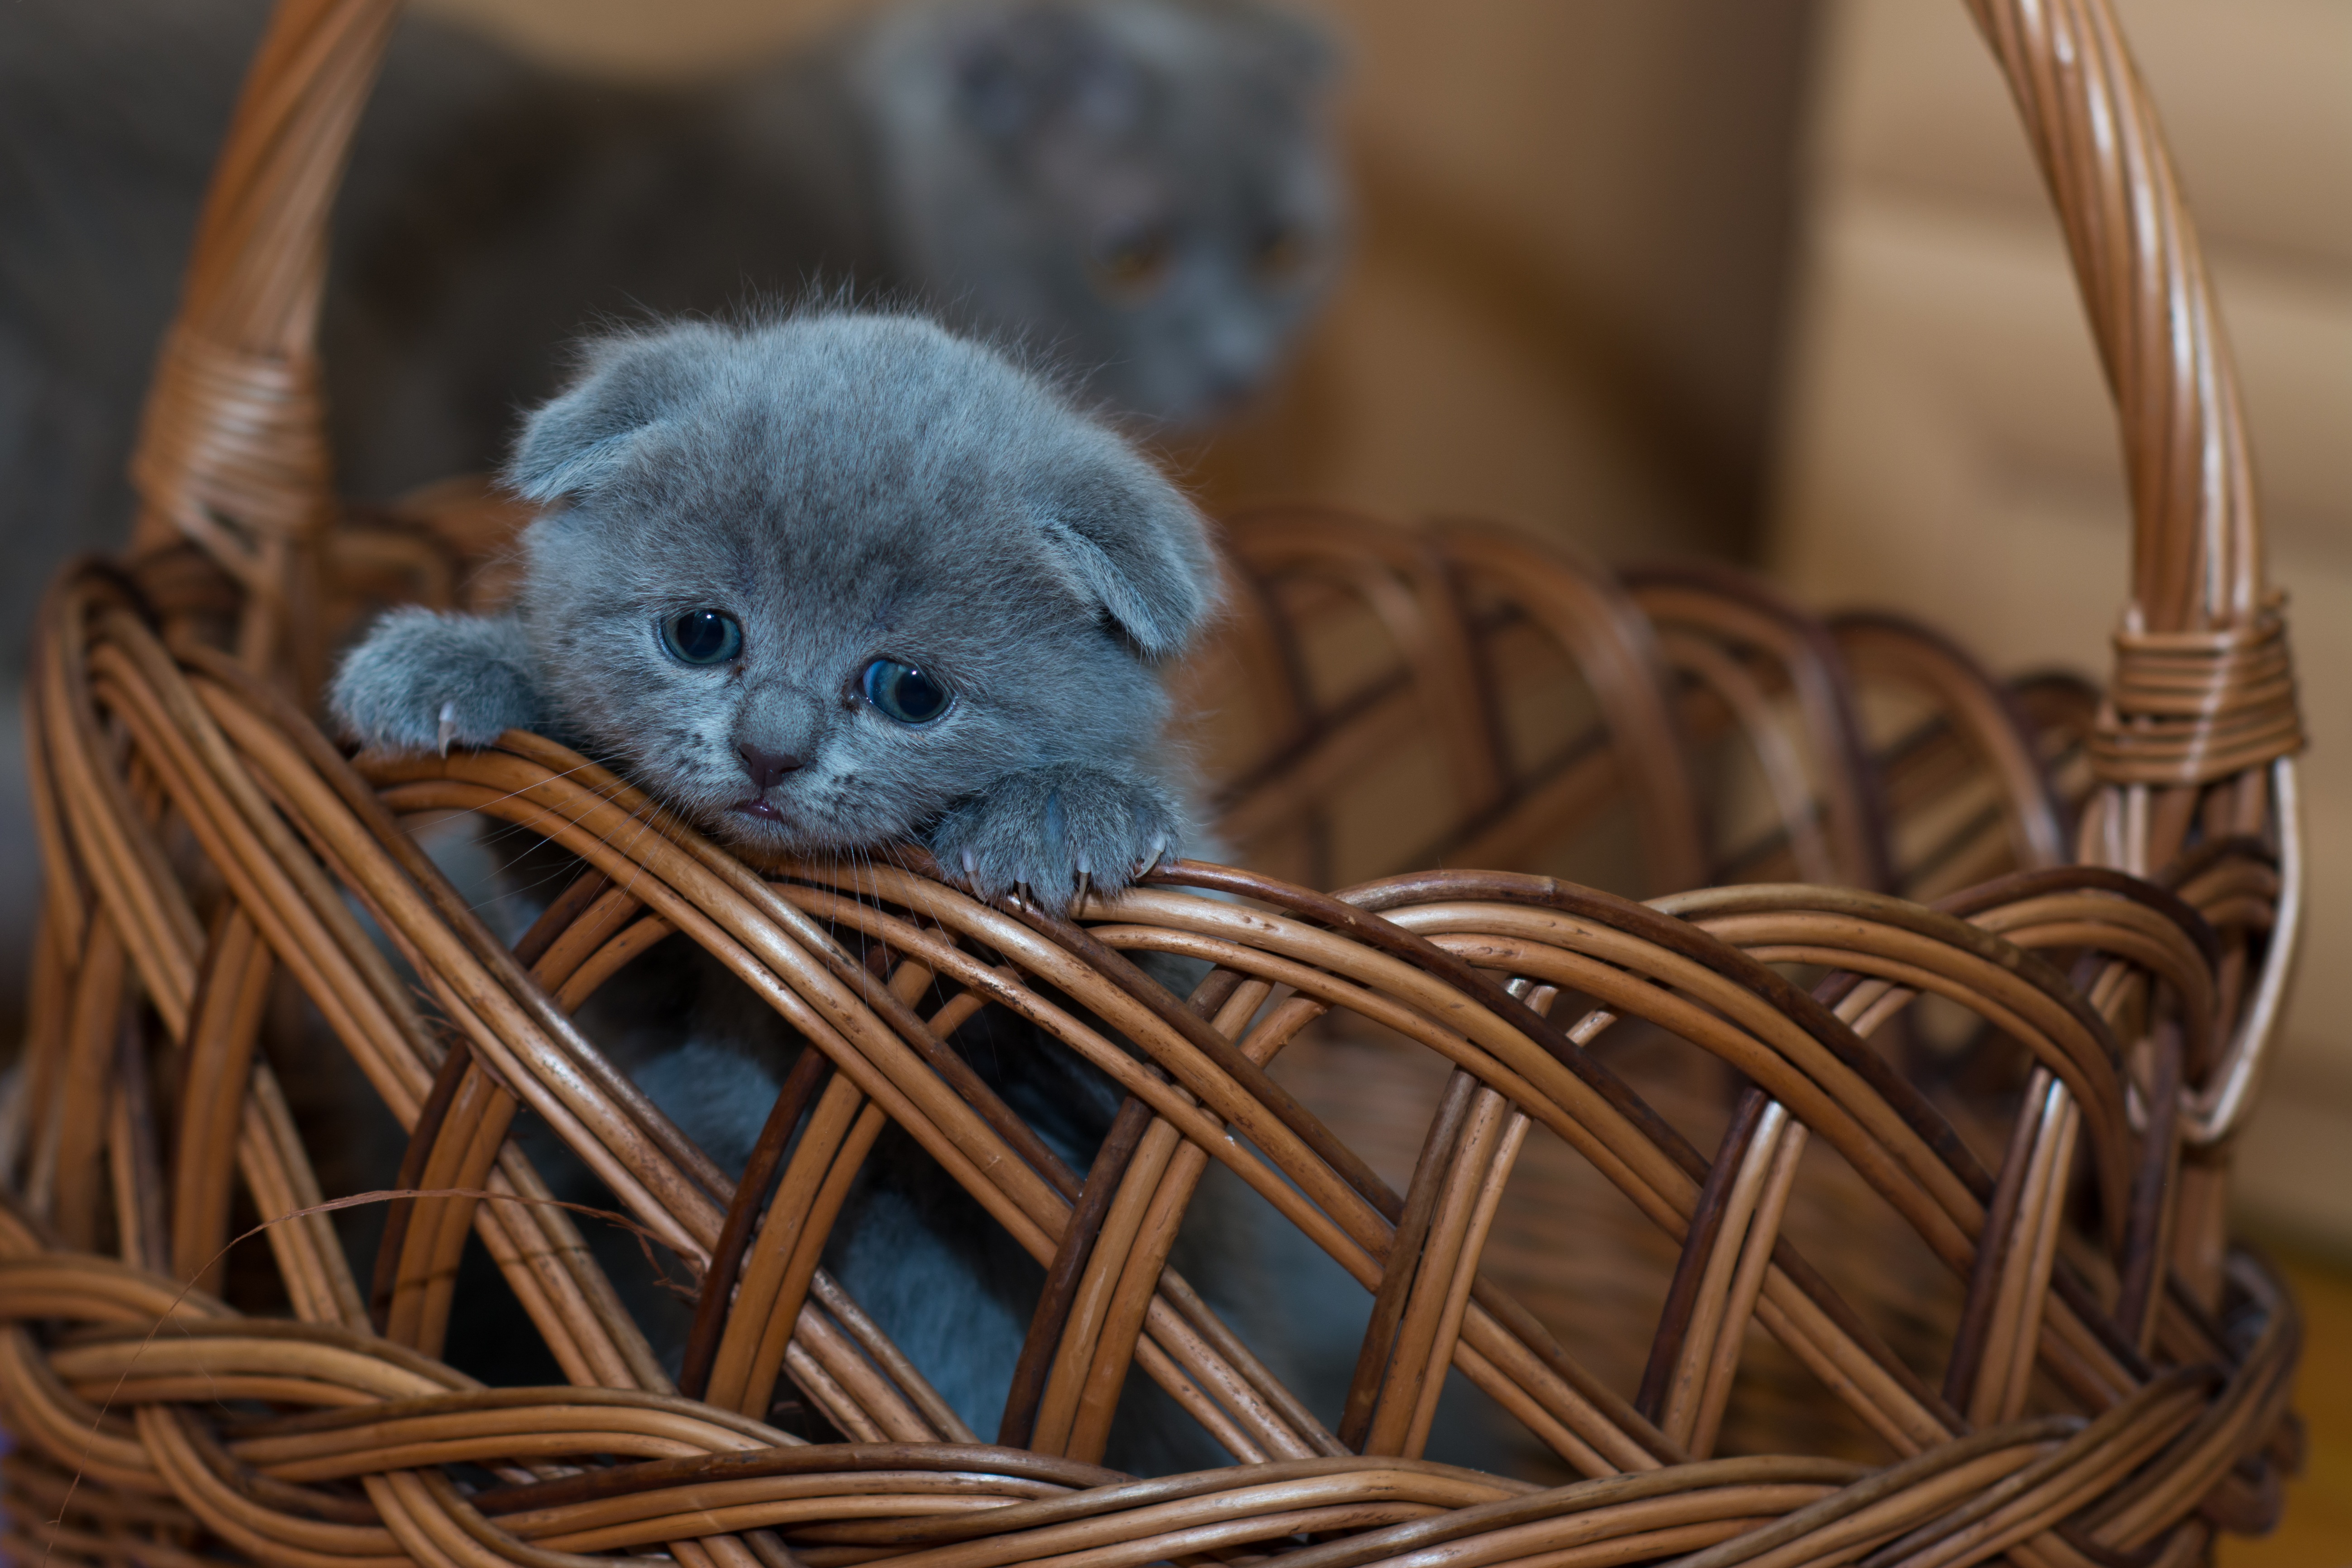
animal, cute, pet, kitten, cat, mammal, basket, wicker, kitty, little, vertebrate, adorable, small to medium sized cats, cat like mammal